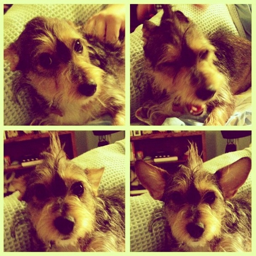
my little puppy dog , with person , too cute !